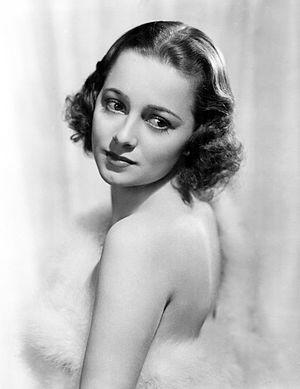
Olivia de Havilland, née le 1ᵉʳ juillet 1916 à Tokyo et morte le 26 juillet 2020 à l'âge de 104 ans dans le 16ᵉ arrondissement de Paris, est une actrice britannique de naissance, naturalisée américaine puis française.